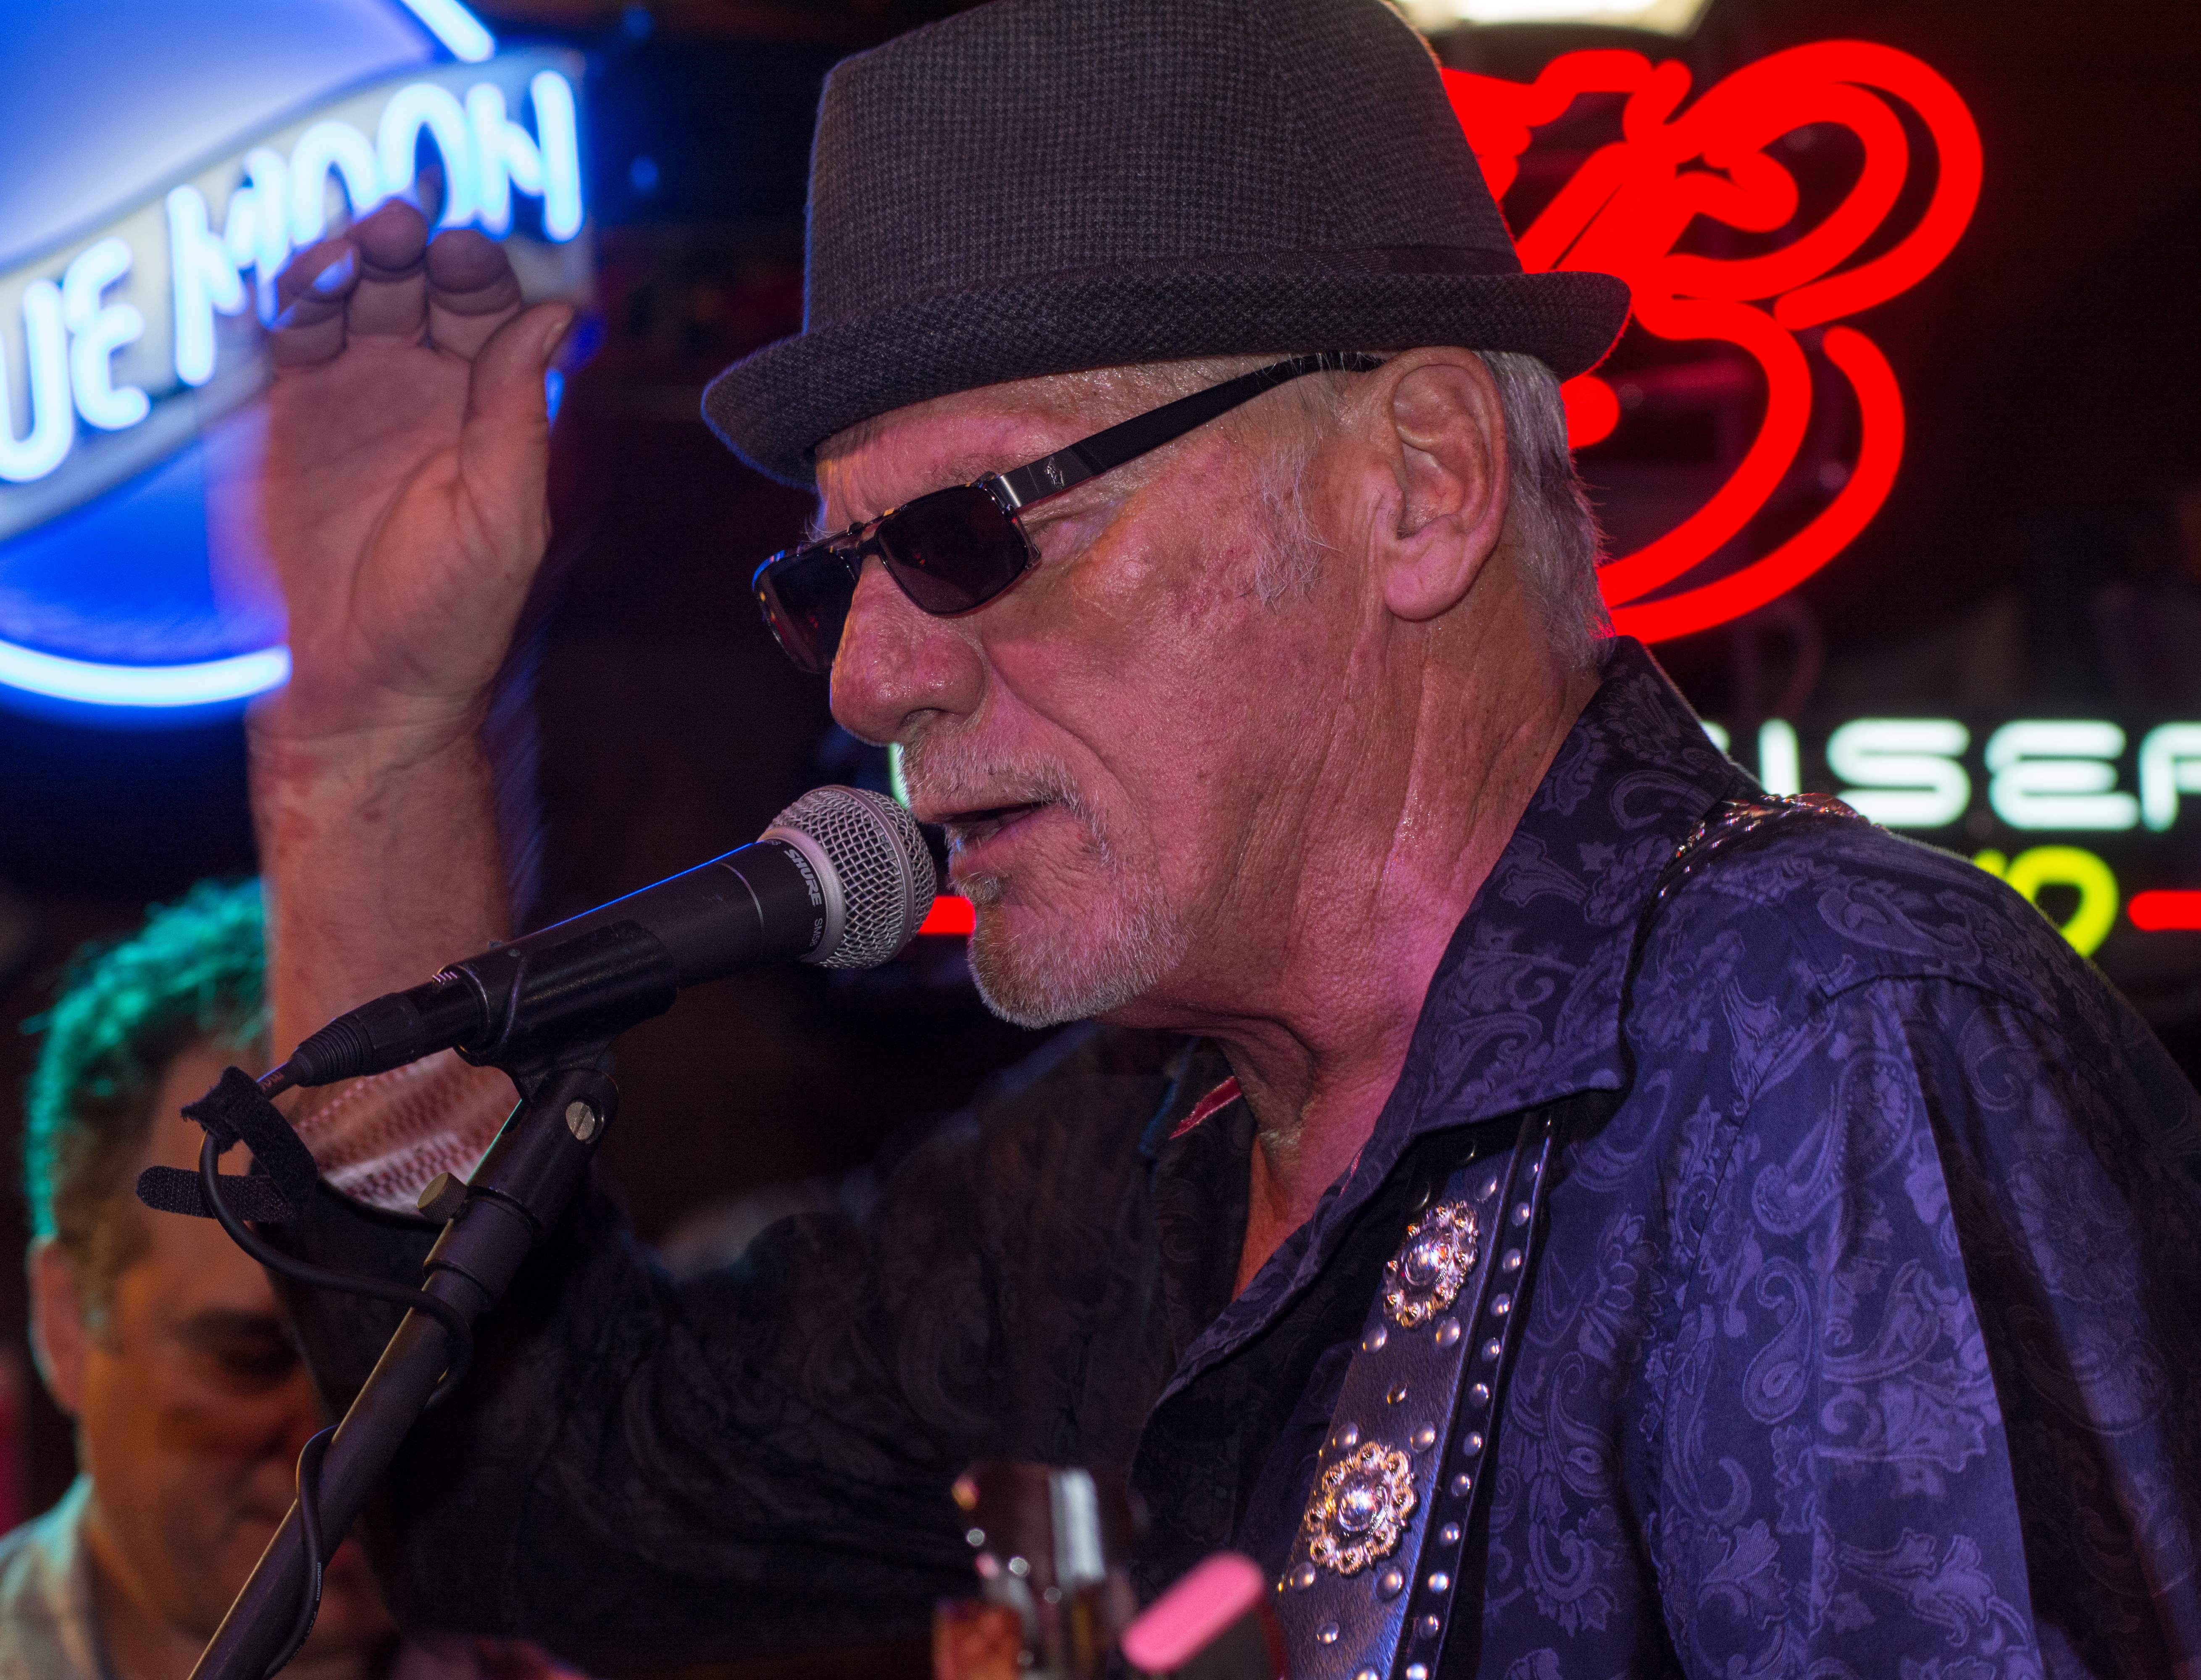
music, concert, musician, stage, performance, singing, event, guitarist, entertainment, performing arts, singer songwriter